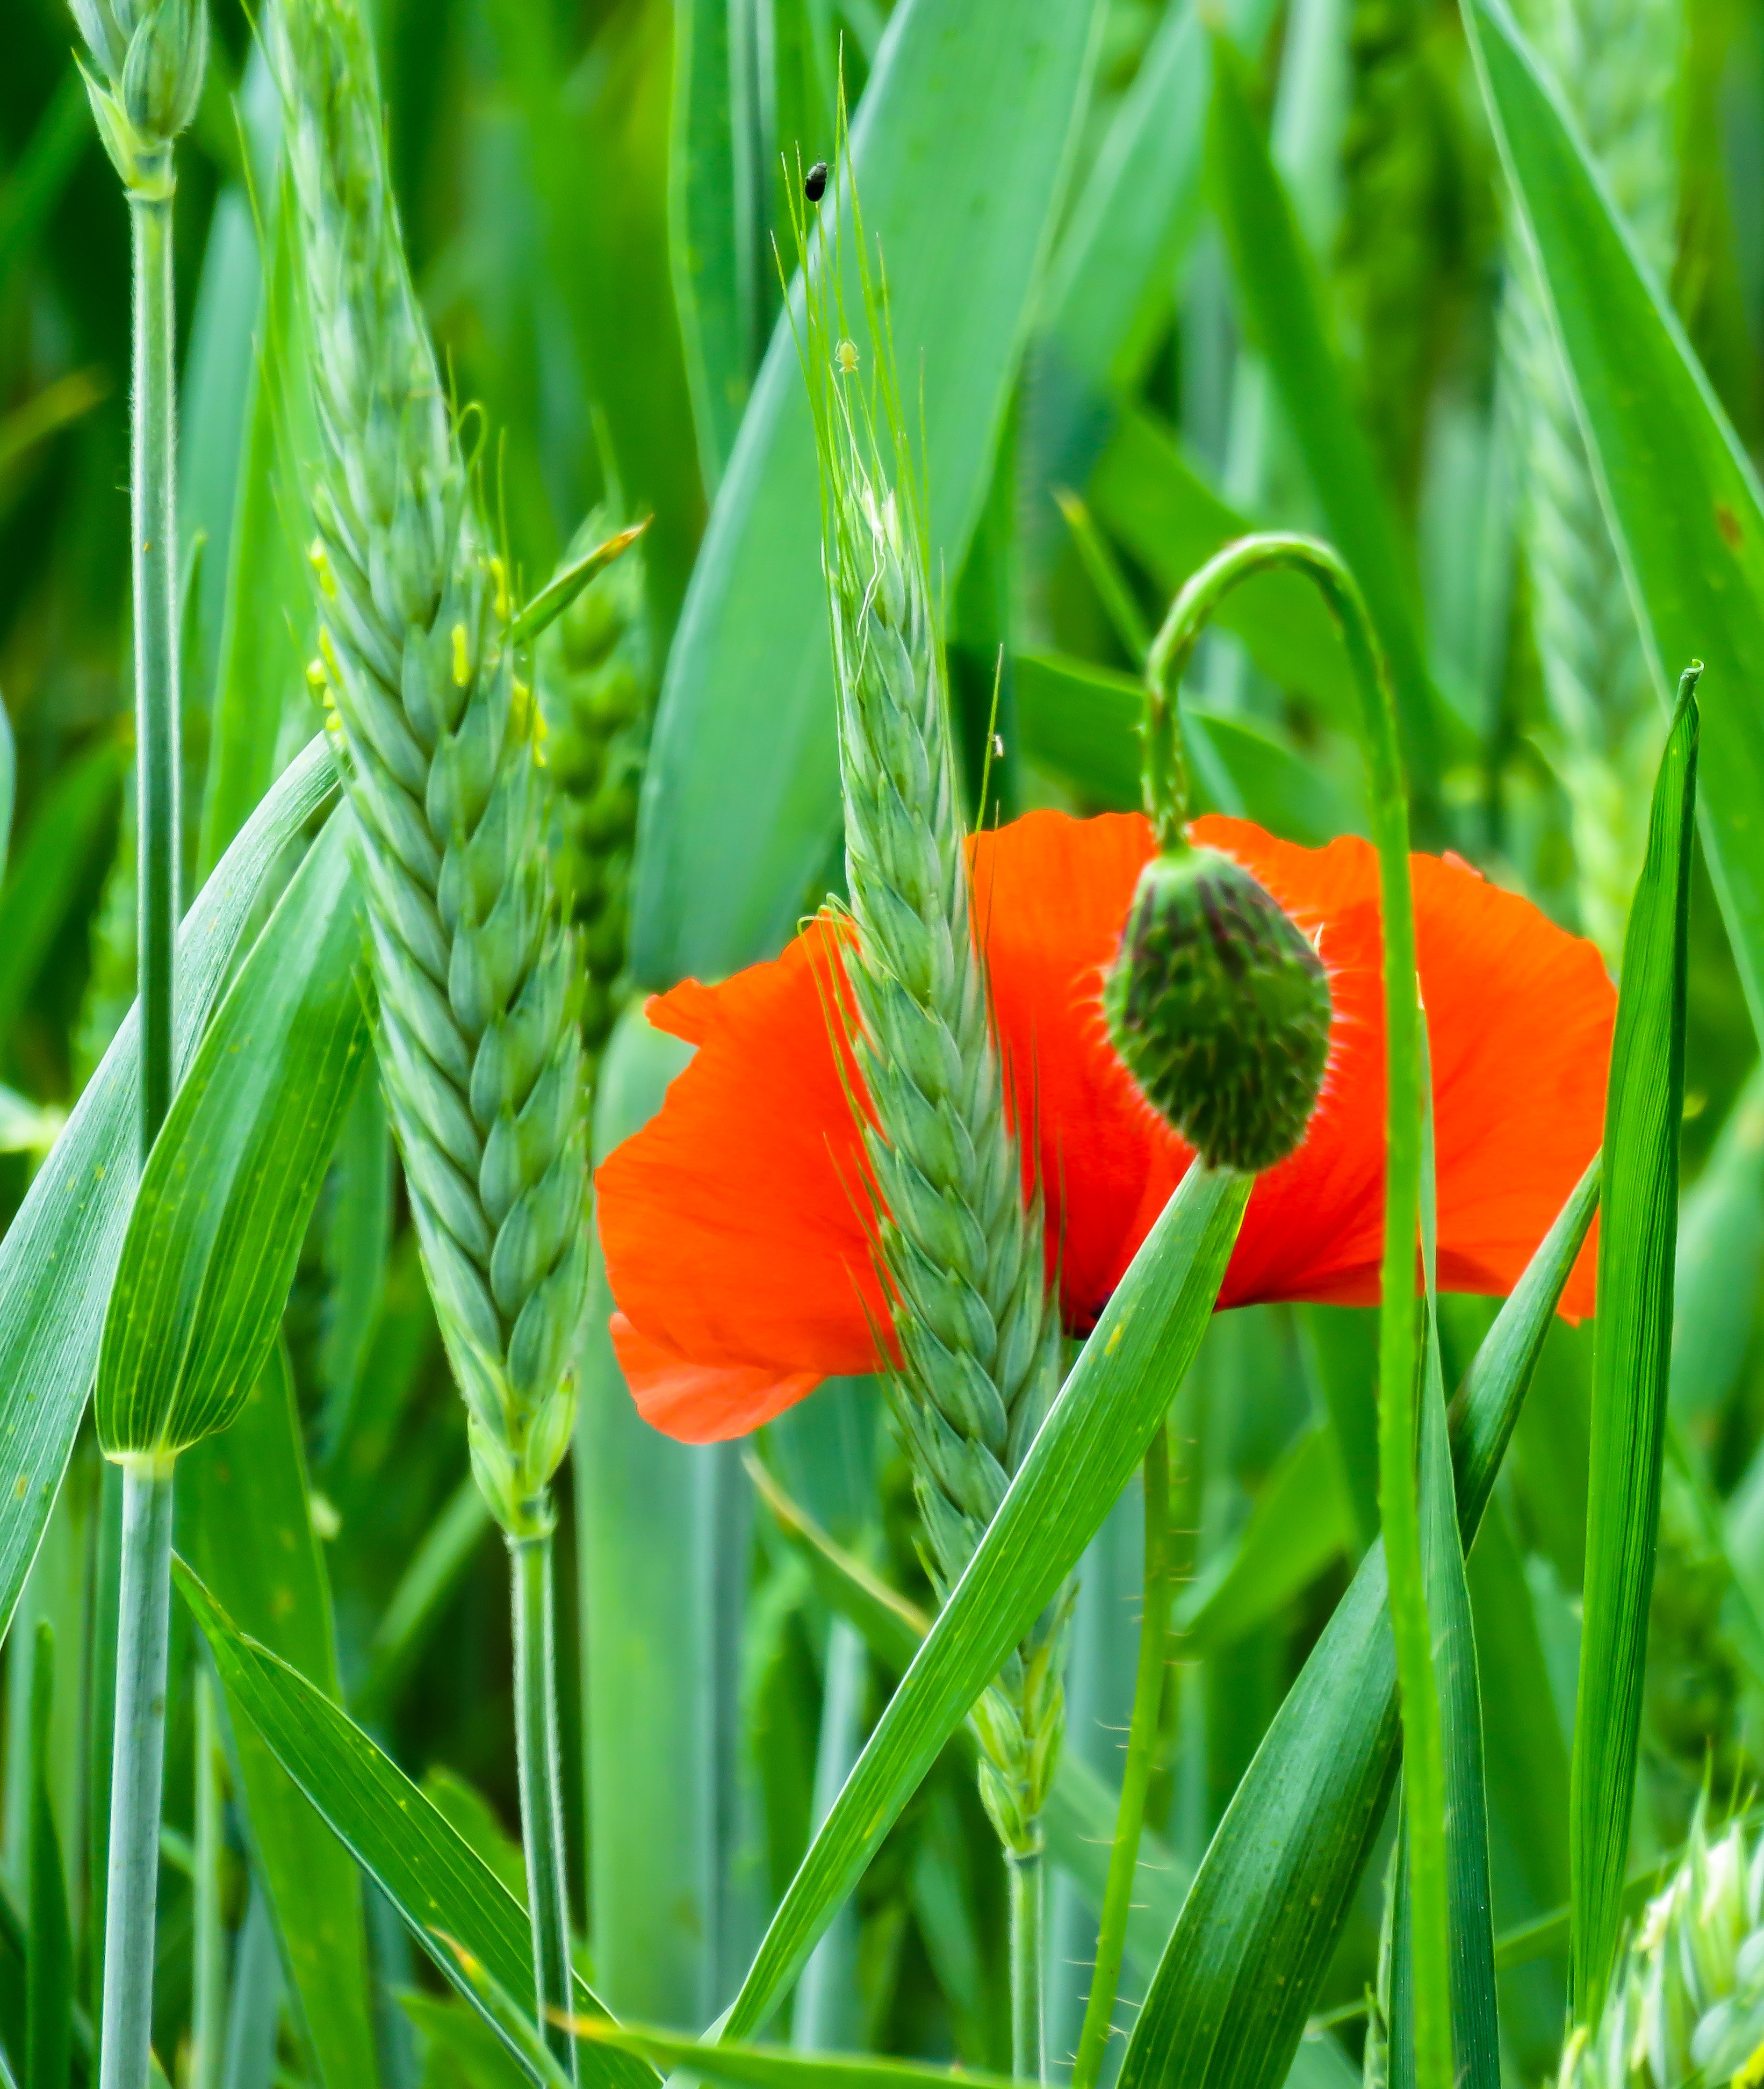
nature, grass, blossom, plant, field, meadow, wheat, prairie, leaf, flower, bloom, food, green, red, produce, botany, ear, close, flora, wildflower, close up, poppy flower, red poppy, cereals, poppy, macro photography, flowering plant, grass family, plant stem, land plant